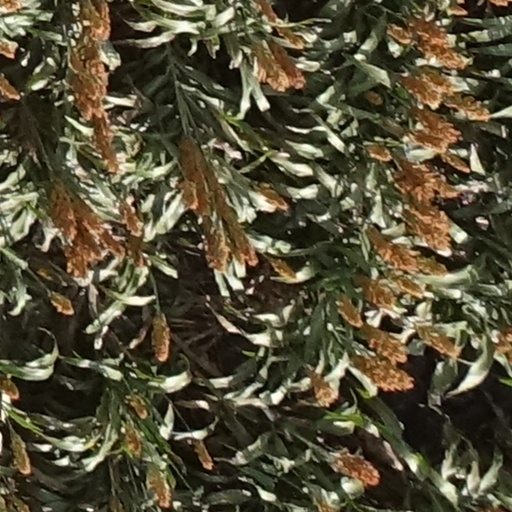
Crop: sorghum